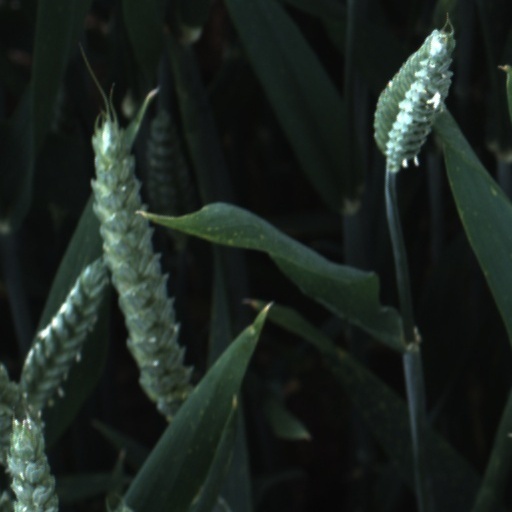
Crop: wheat